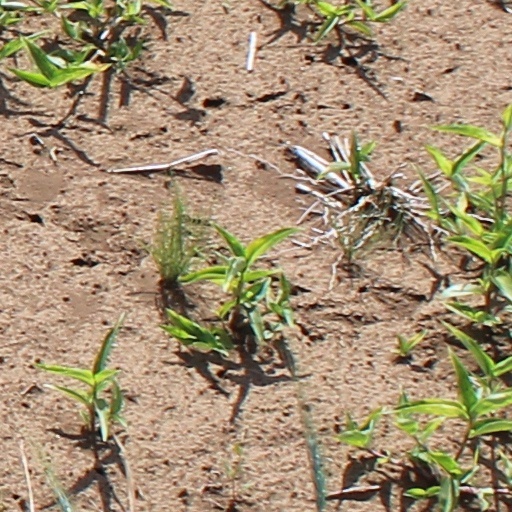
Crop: wheat